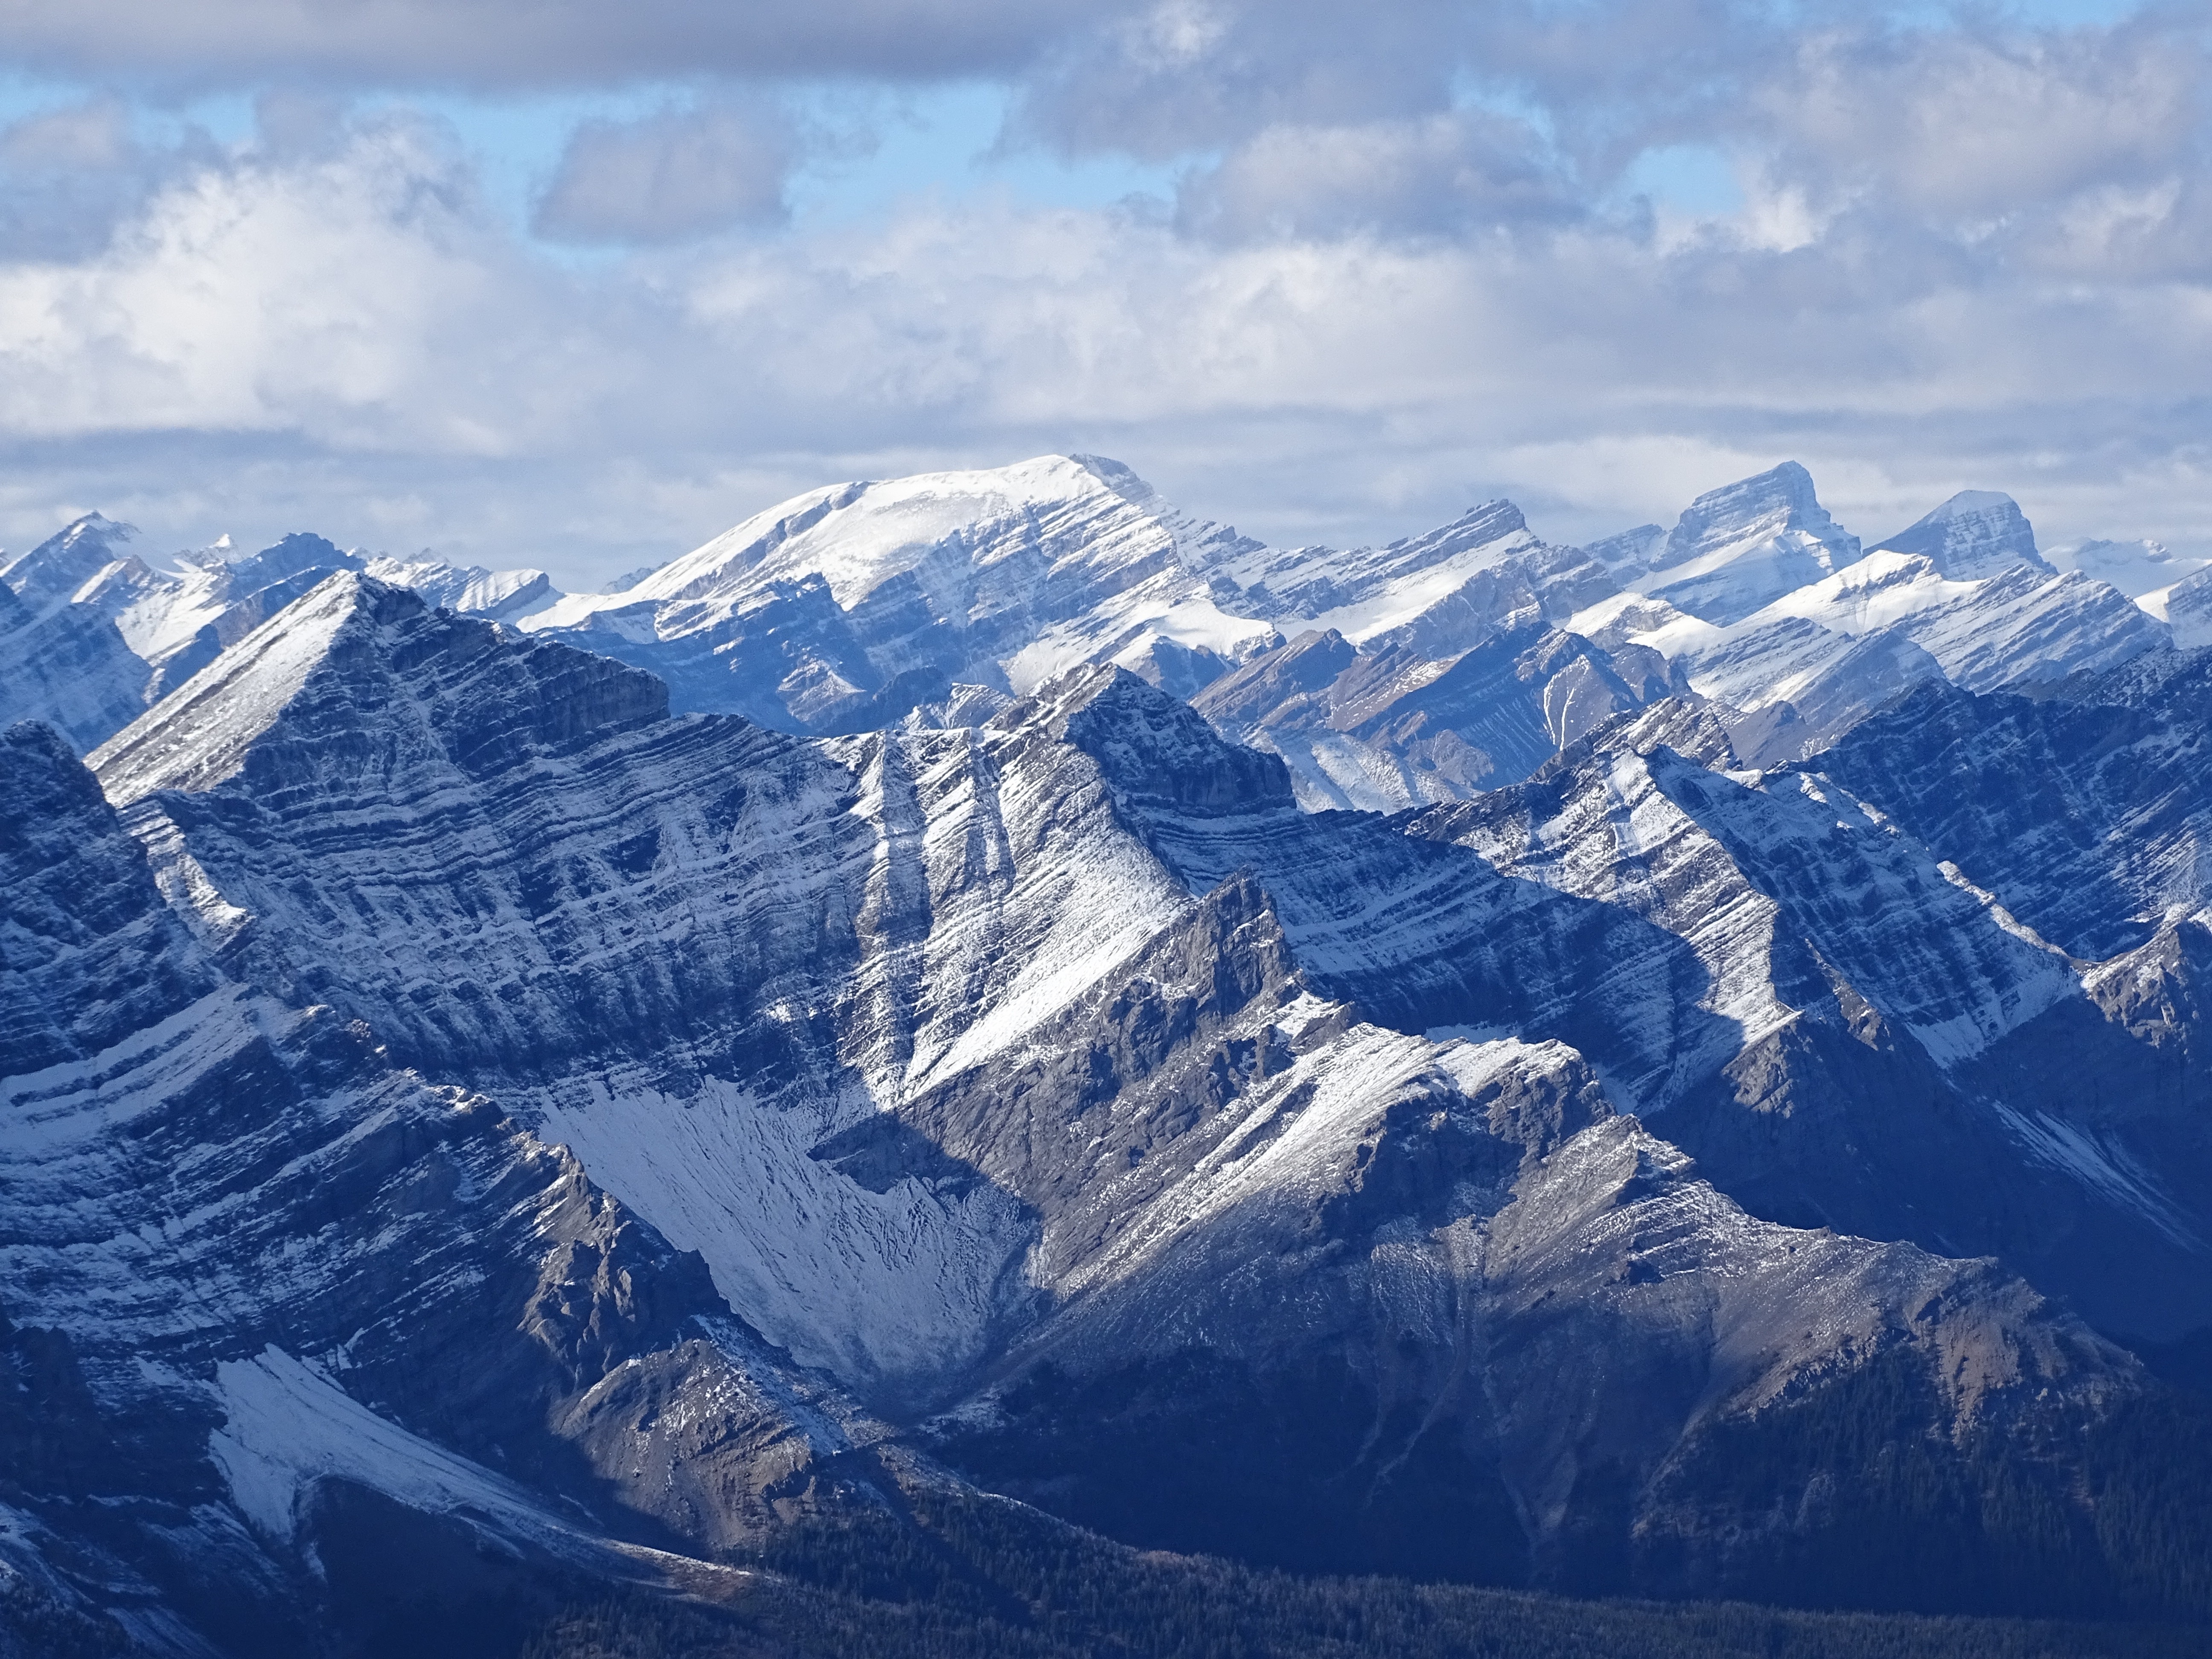
landscape, nature, wilderness, mountain, snow, cold, winter, mountain range, high, weather, rugged, ridge, summit, rocks, west, alps, canada, rockies, plateau, peaks, cirque, alberta, banff, cascade mountain, landform, mountain pass, geographical feature, mountainous landforms